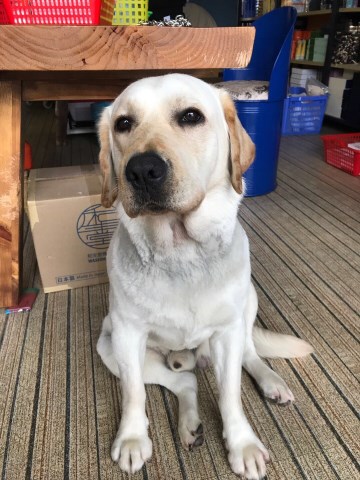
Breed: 3580-n000122-Labrador_retriever